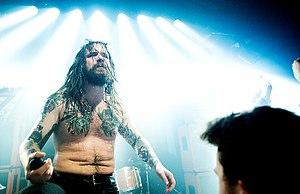
Kvelertak est un groupe de metal norvégien originaire de Stavanger. Les textes de Kvelertak sont en Norvégien, leur musique est influencée par de nombreux genres de metal. Leur premier album Kvelertak est publié en 2010, et vendu à plus de 15 000 exemplaires en Norvège.